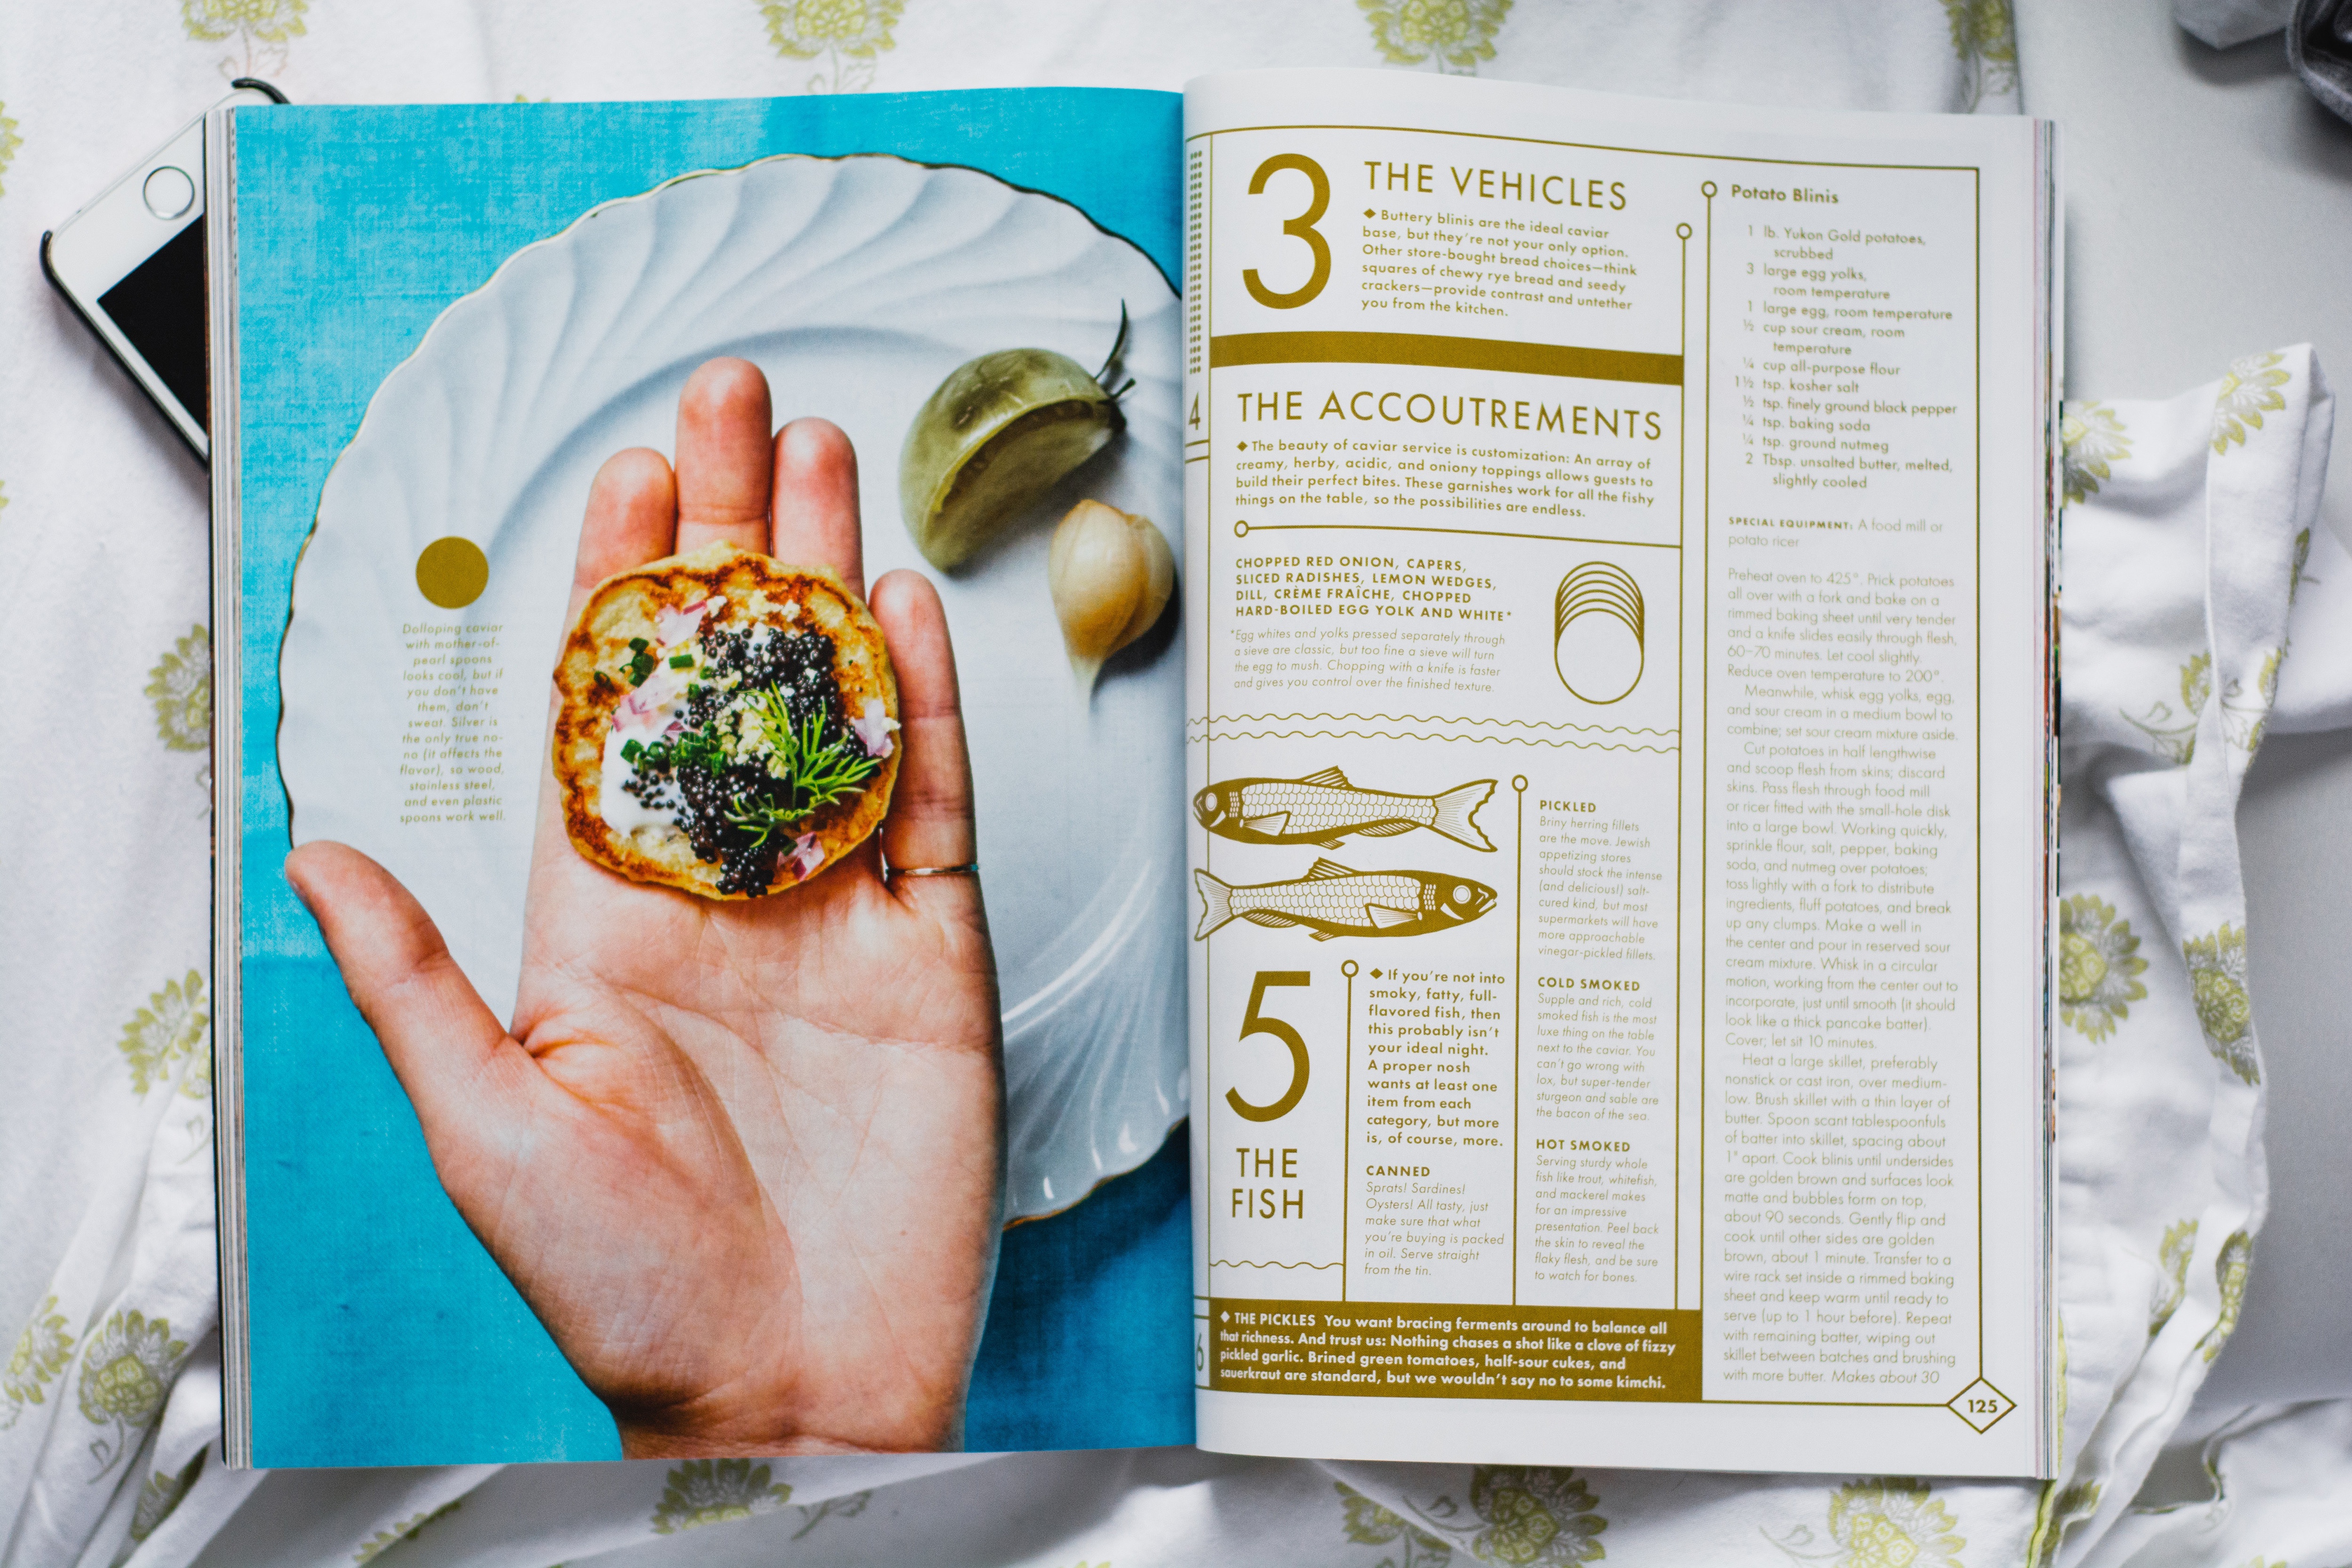
food, comfort food, dish, vegetarian food, cuisine, recipe, brunch, la carte food, meal, side dish, breakfast, vegetable, ingredient